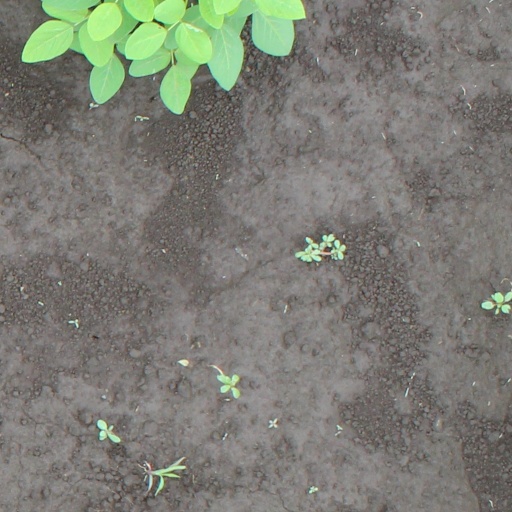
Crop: soybean